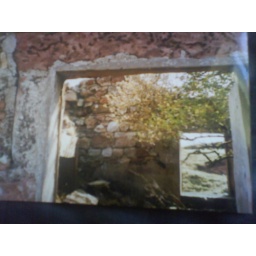
near the standing stones